Dark skin

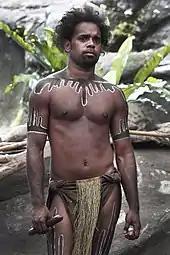
An Aboriginal Australian man with dark skin

Indigenous Australians, as with all other populations outside of Africa, are descendants of the Out-of-Africa wave. Genetic evidence has pointed out that the Indigenous peoples of Australia are genetically dissimilar to the dark-skinned populations of Africa and that they are more closely related to other non-African populations.